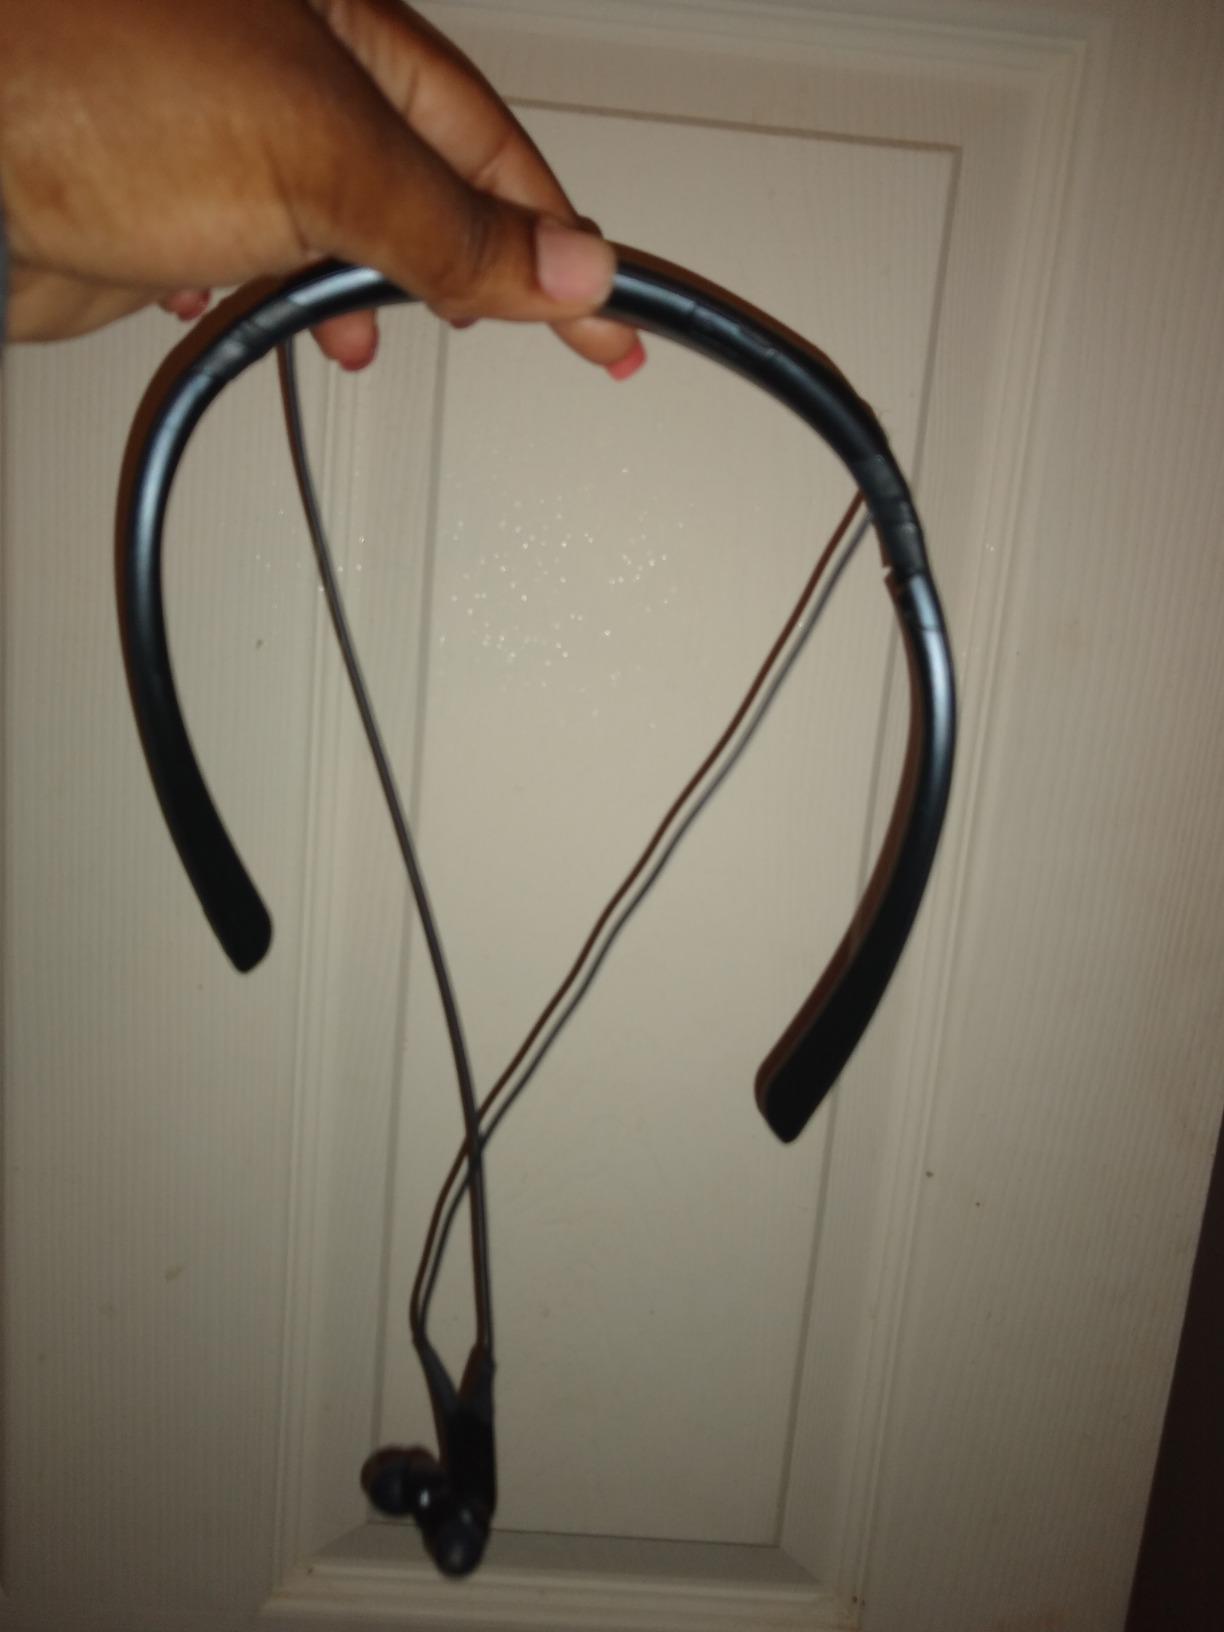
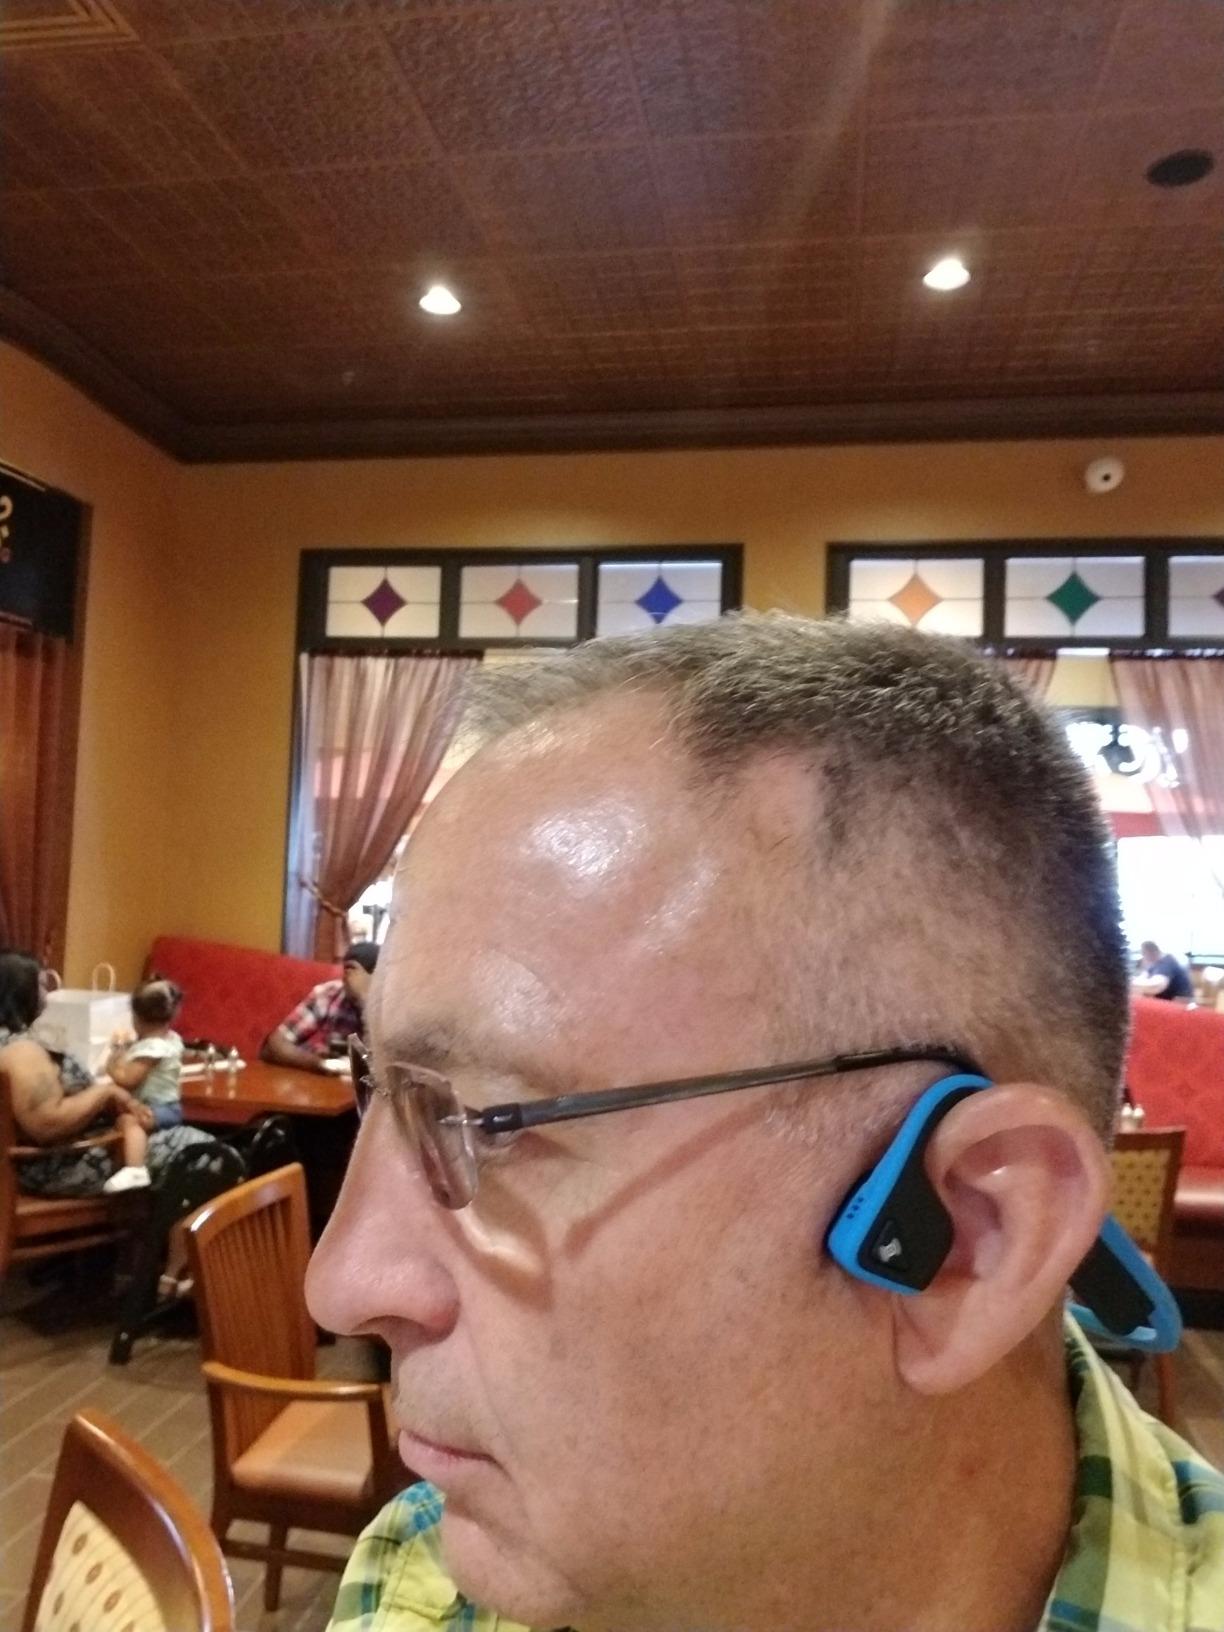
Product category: headphones
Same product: no